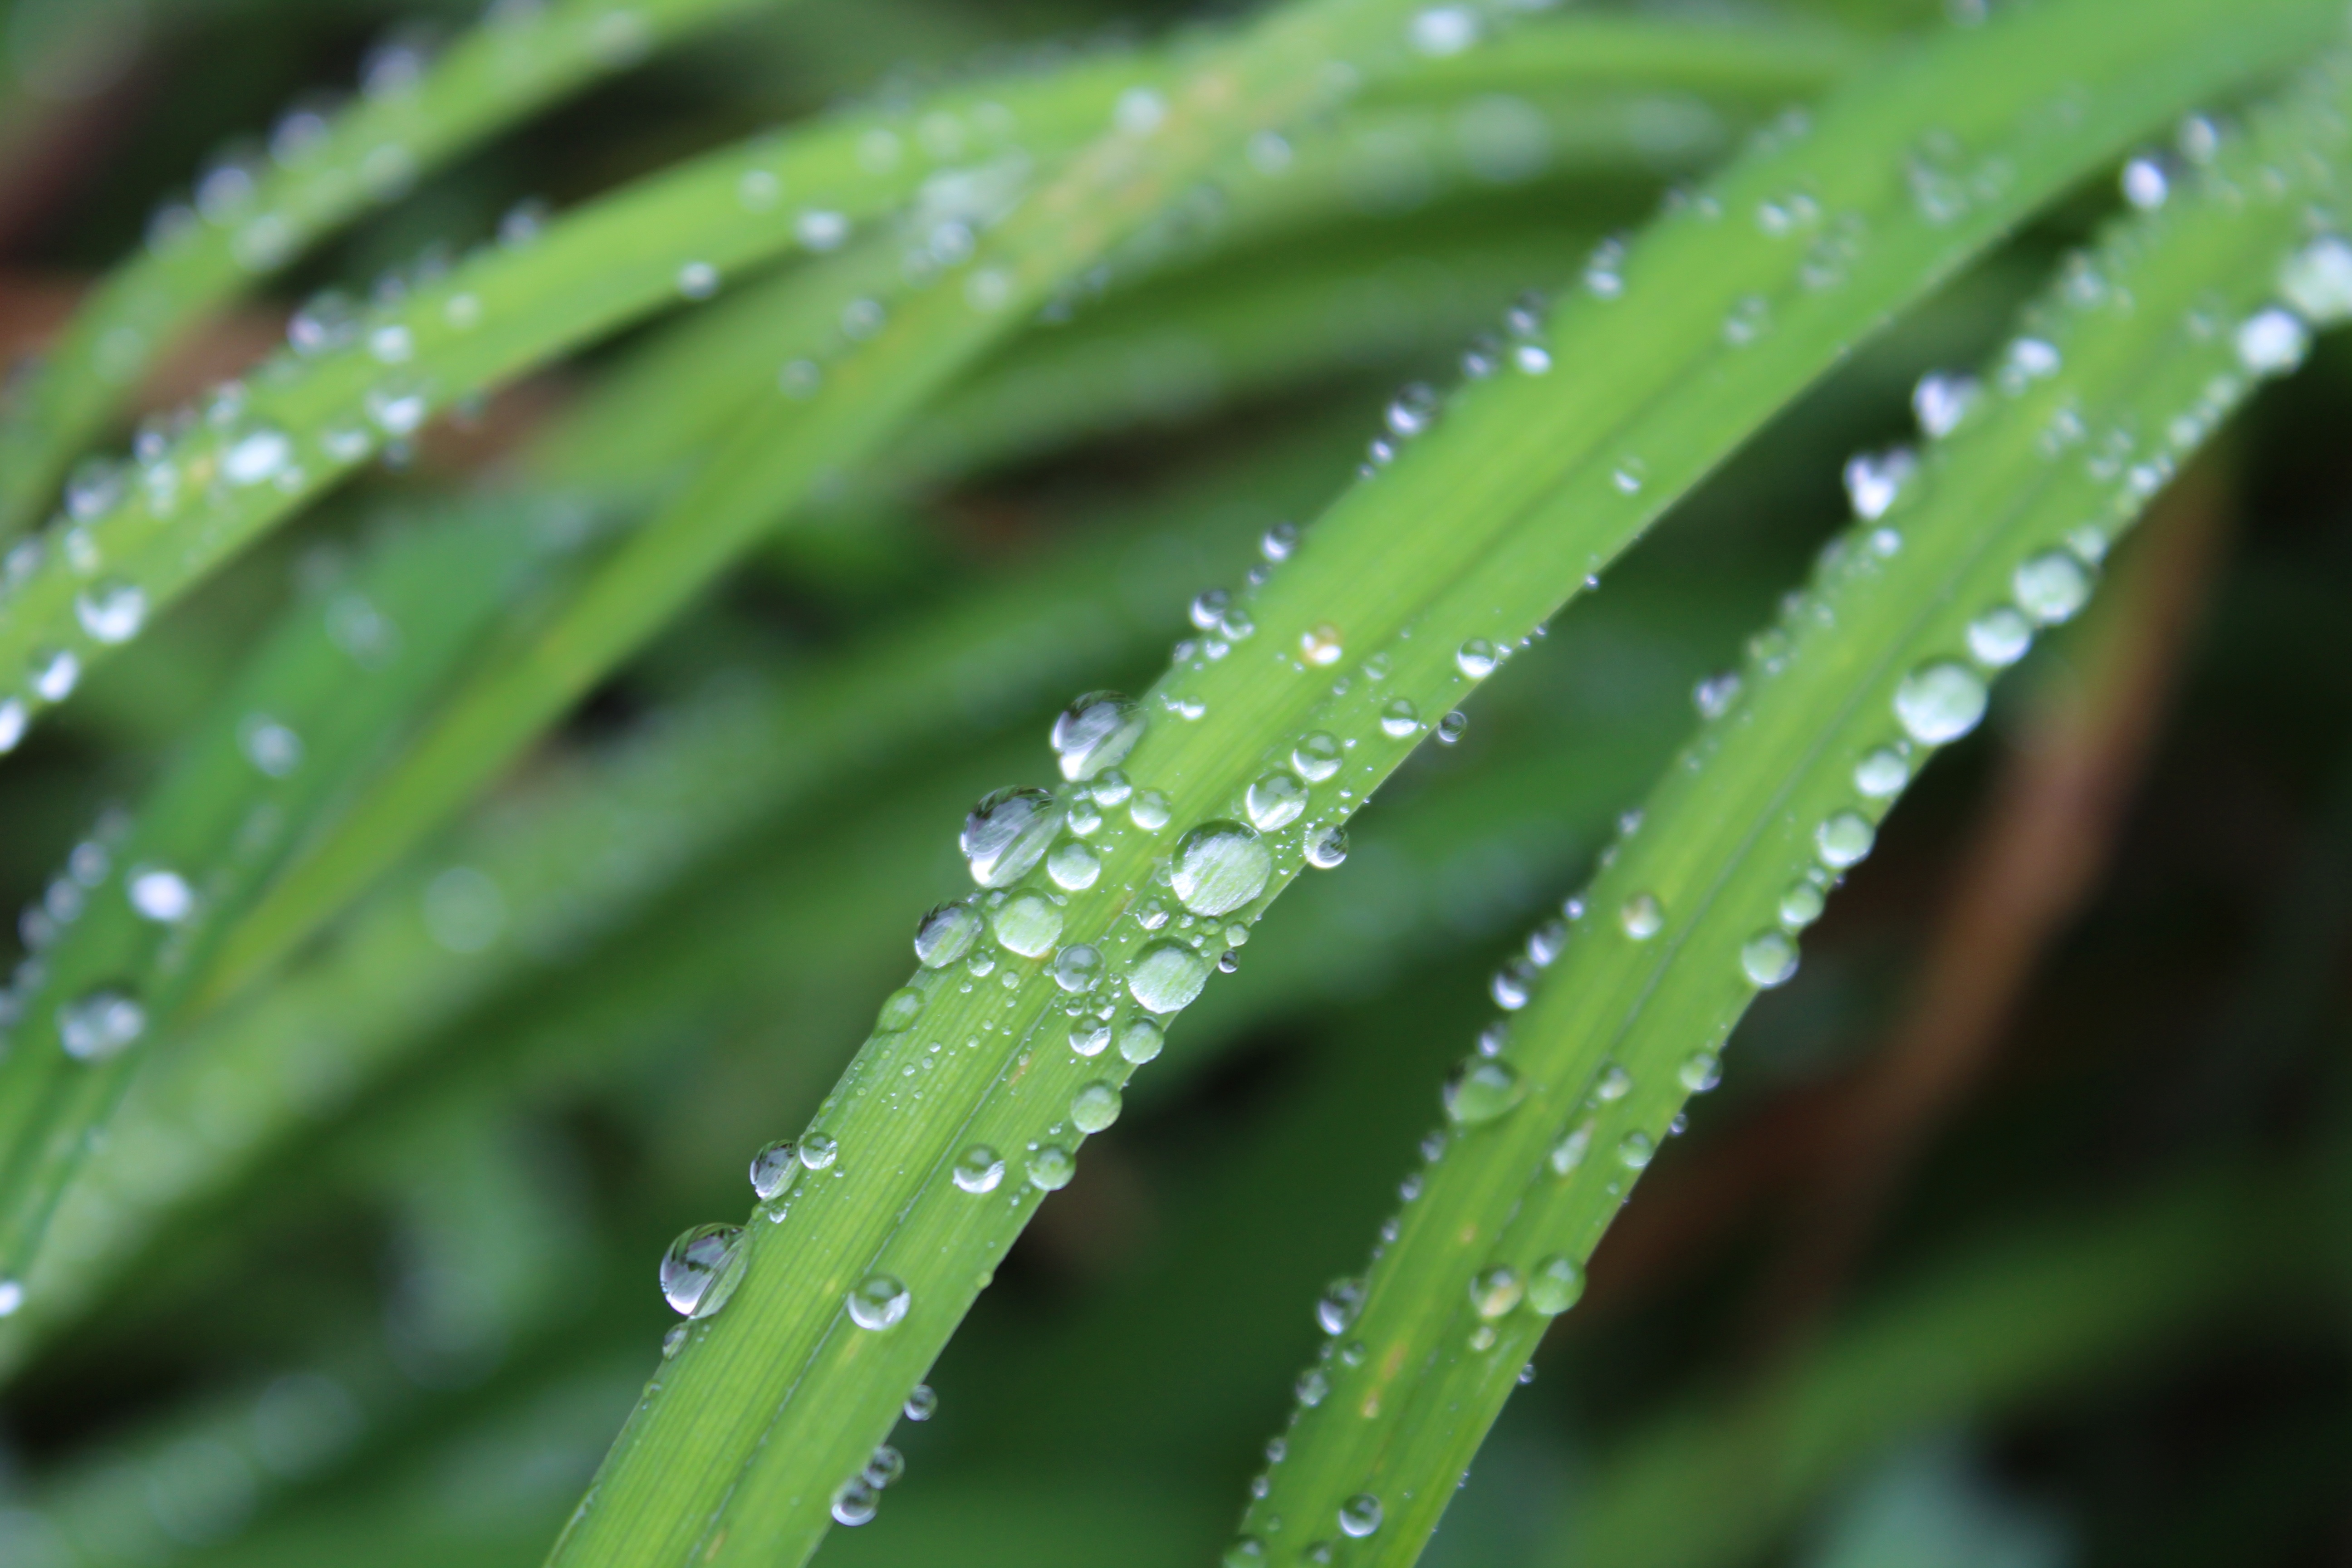
water, nature, grass, drop, dew, plant, lawn, leaf, flower, green, macro, botany, flora, close up, raindrops, drops, moisture, macro photography, grass family, plant stem, land plant, ferns and horsetails